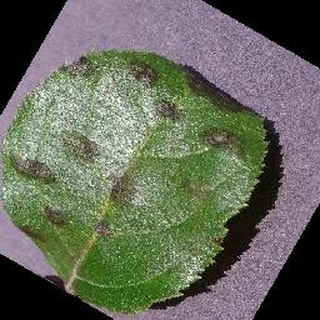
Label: apple_apple_scab